Salsa (musical structure)

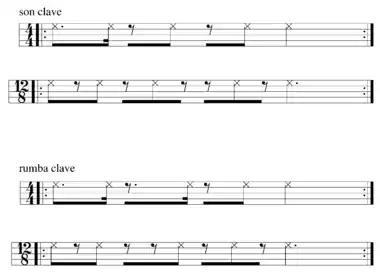
Son and rumba clave in simple meter (duple-pulse) and compound meter (triple-pulse) variants. , , ,

Concerning the role of clave in salsa music, Charley Gerard states: "The clave feeling is in the music whether or not the claves are actually being played." Every ostinato part which spans a cycle of four main beats, has a specific alignment with clave, and expresses the rhythmic qualities of clave either explicitly or implicitly. Every salsa musician must know how their particular part fits with clave, and with the other parts of the ensemble.